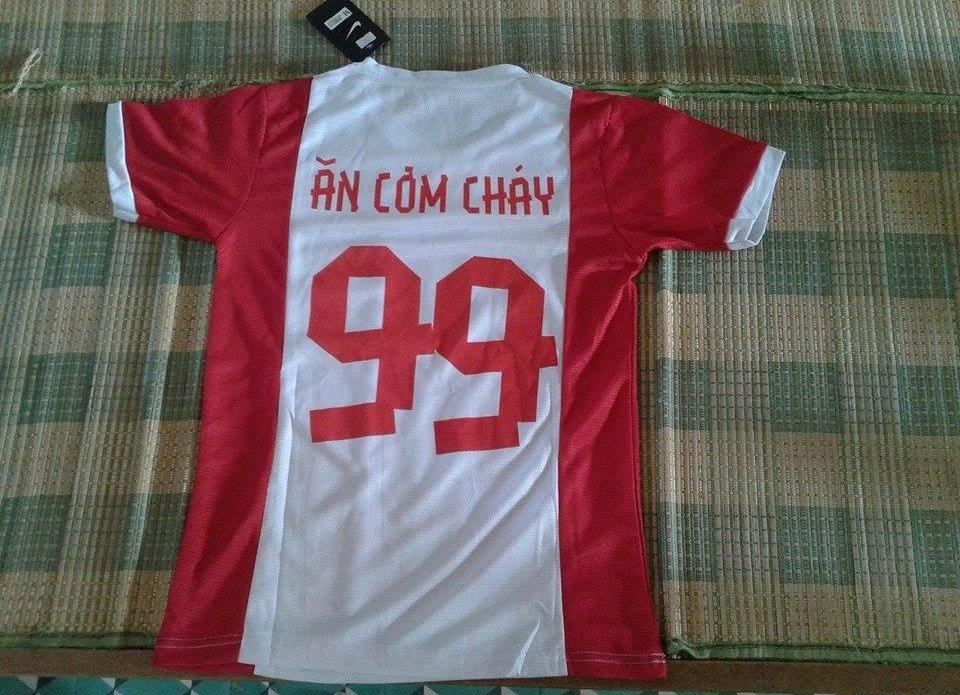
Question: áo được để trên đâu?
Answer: trên giường